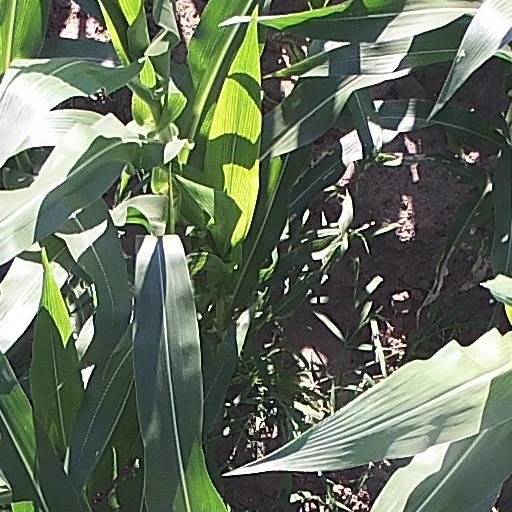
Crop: maize; corn